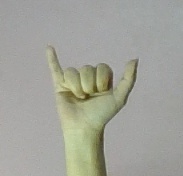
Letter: ya